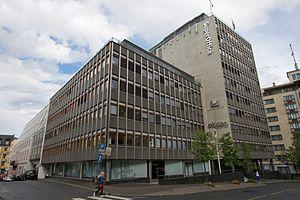
Voici les représentations diplomatiques du Canada à l'étranger:
L'Ambassade du Canada à Oslo est la mission diplomatique canadienne en Norvège.